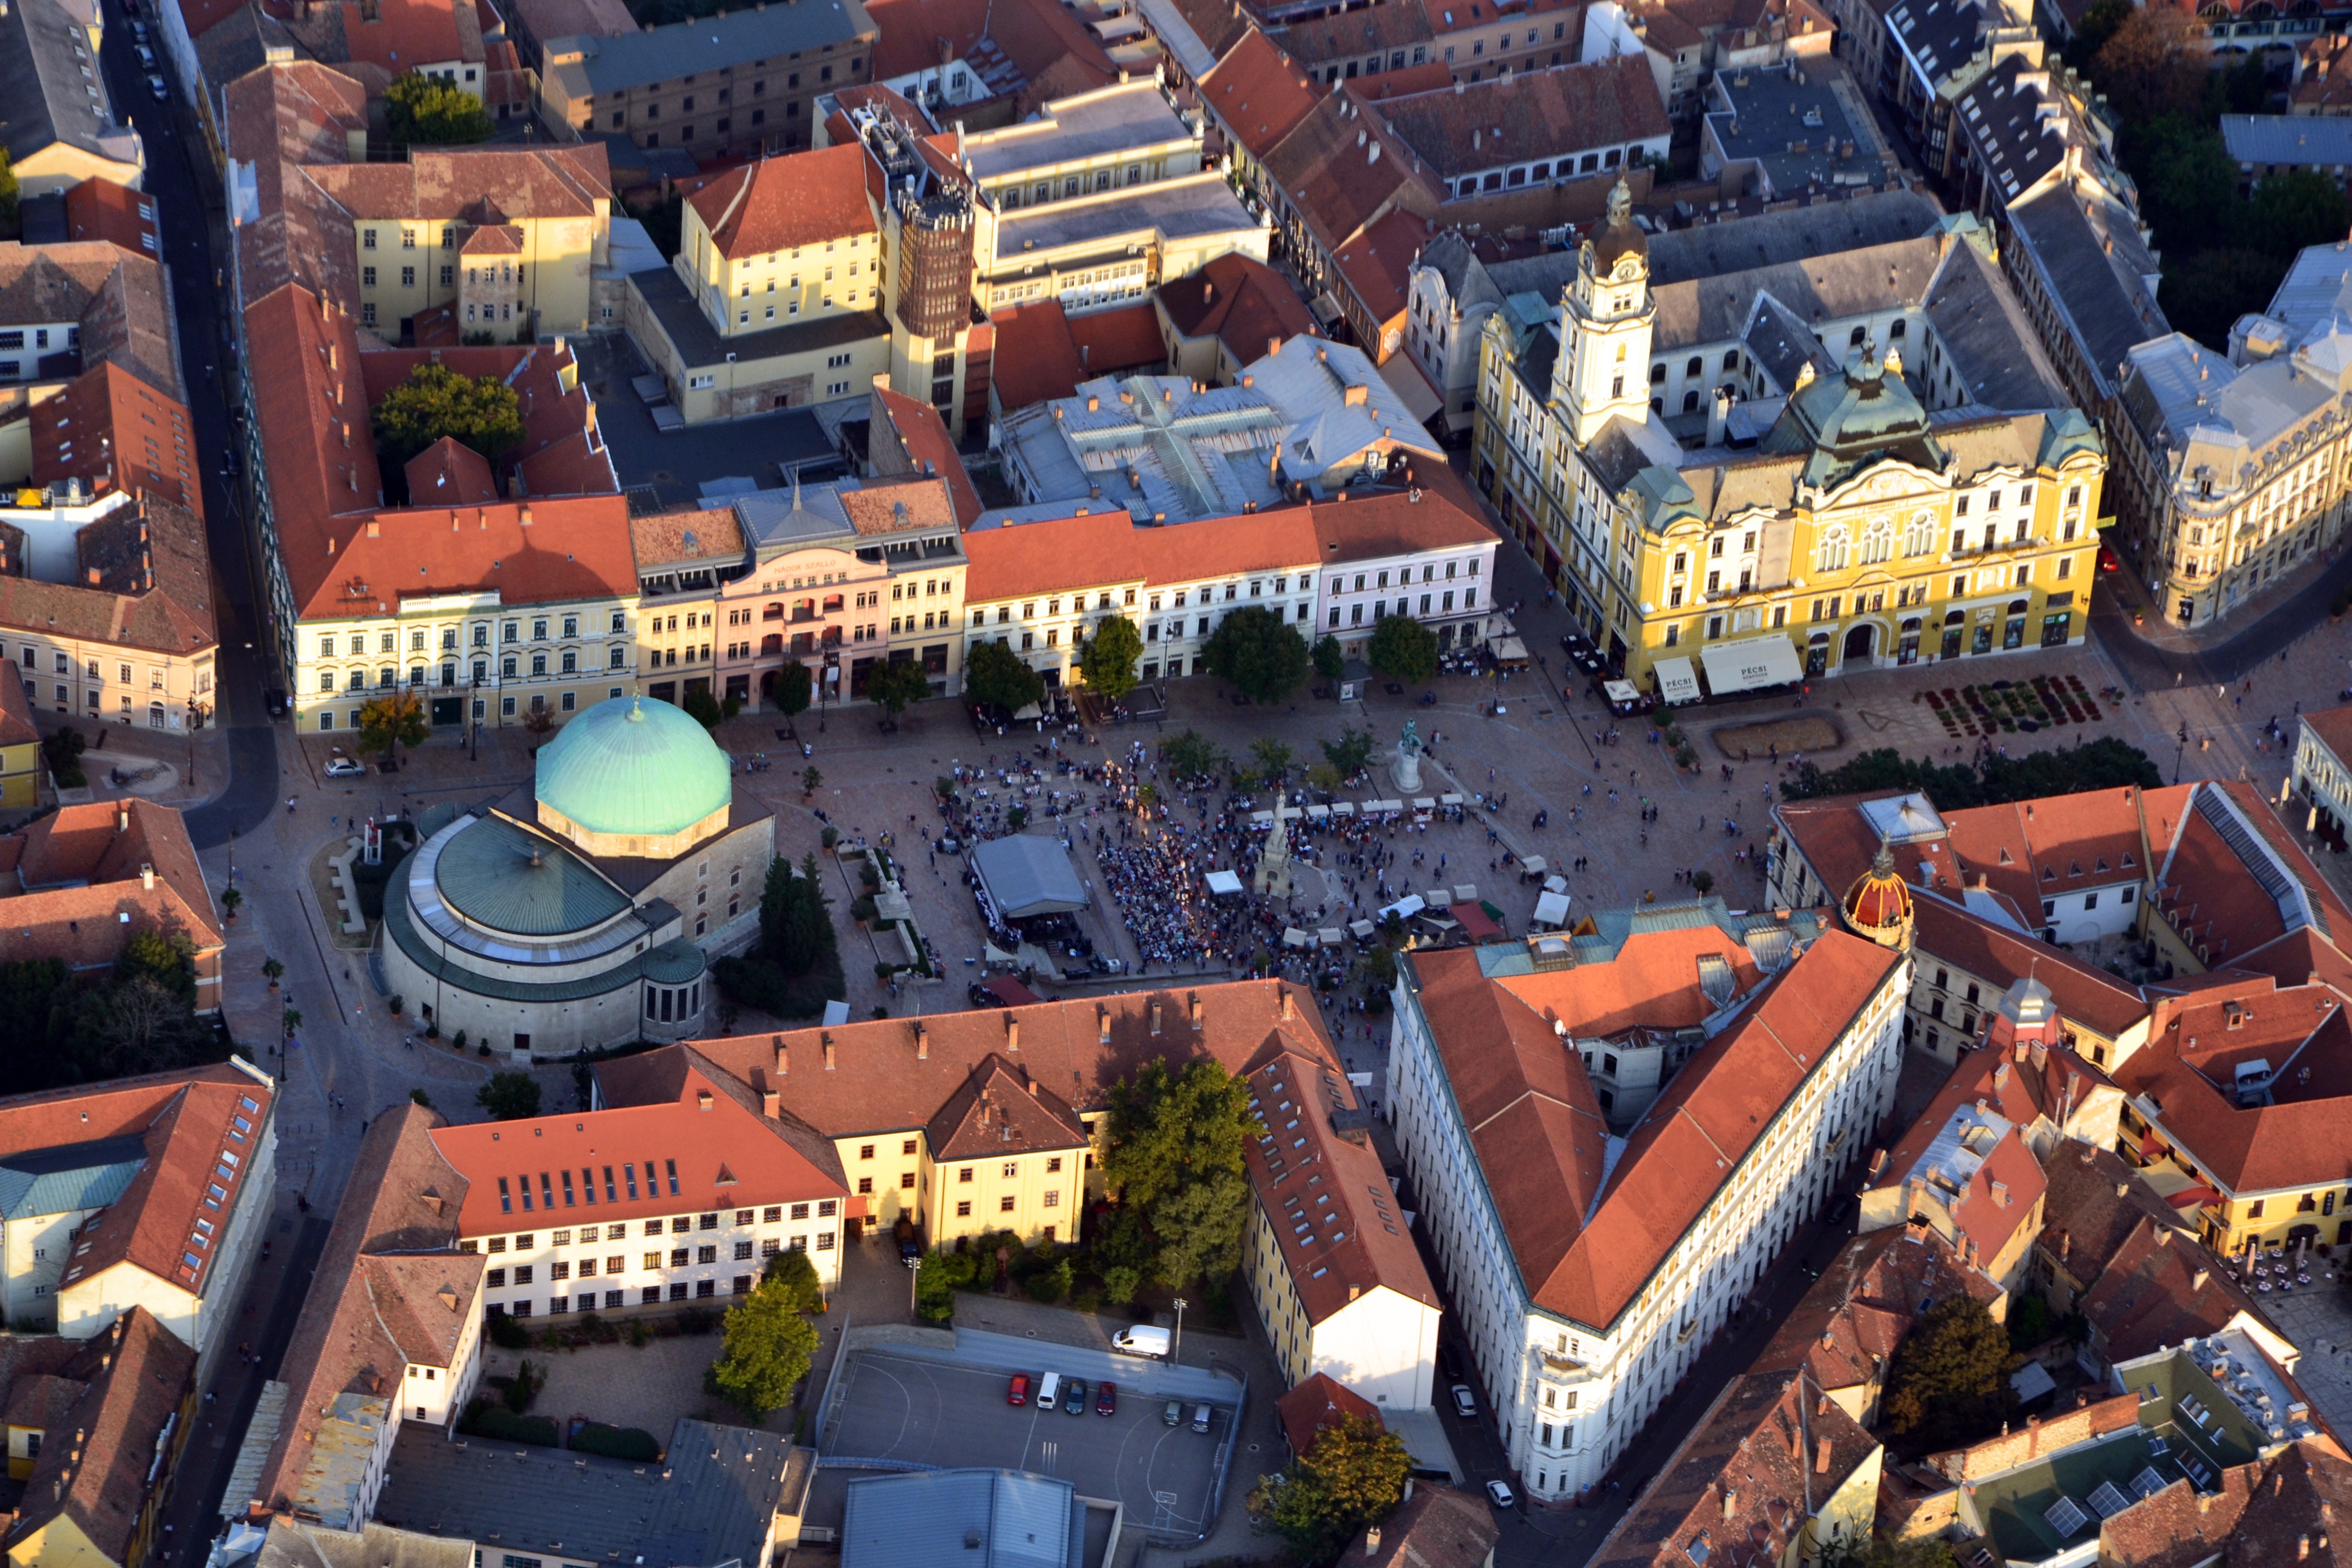
town, city, cityscape, downtown, church, world, places of interest, mosque, metropolis, screenshot, town hall, bird's eye view, aerial photography, urban area, pecs, residential area, wine festival, human settlement, sz chenyi square, baranya, louis the great high school